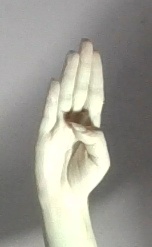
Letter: kaaf